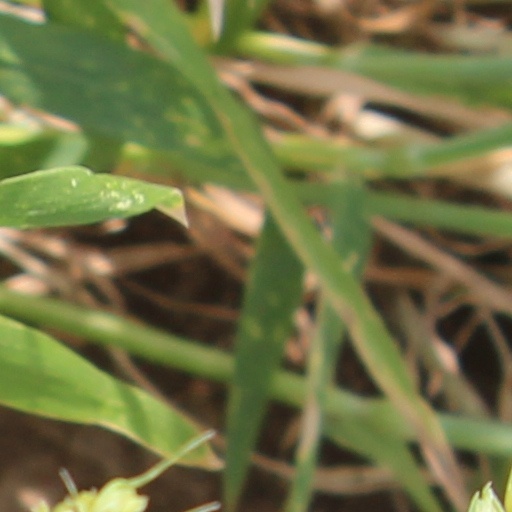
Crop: wheat